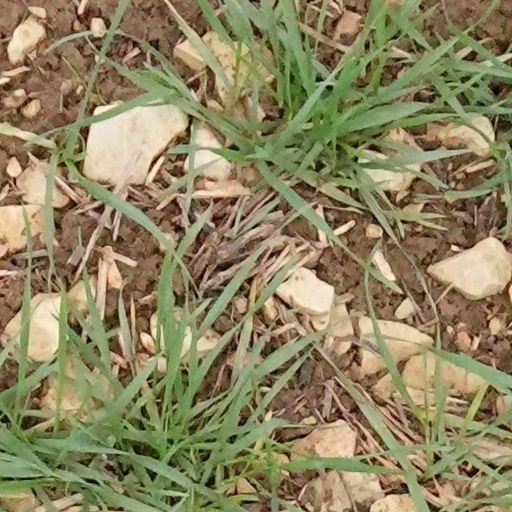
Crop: wheat